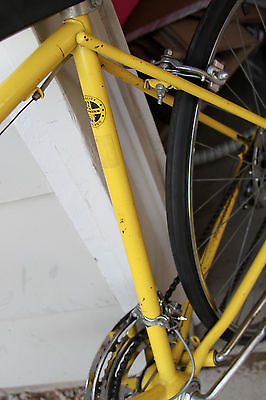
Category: bicycle